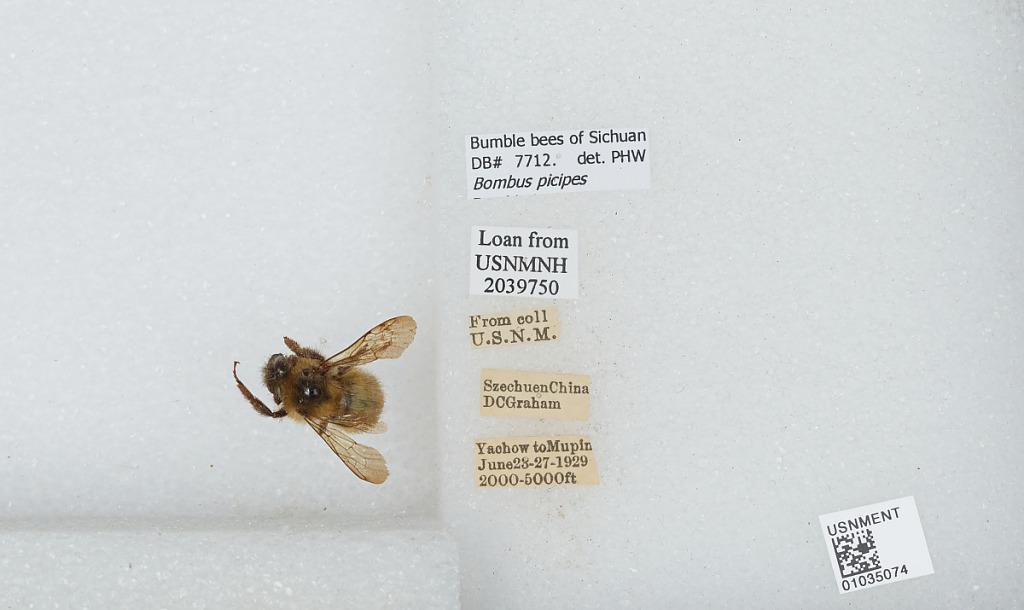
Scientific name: Bombus (Pyrobombus) picipes Richards
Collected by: D. Graham
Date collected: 1929-6-23
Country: China
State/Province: Szechuen
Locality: Yahow to Mupin